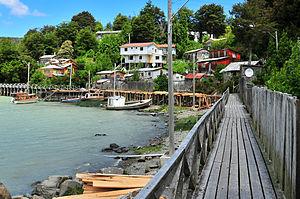
Tortel est une commune du Chili faisant partie de la province de Capitán Prat, elle-même rattachée à la région Aisén. En 2002, sa population s'élevait à 507 habitants.
La Région d'Aysén, en espagnol : Región de Aysén est une région du Chili située au sud du pays. Elle est entourée au nord par la région des Lacs, à l'est par l'Argentine et au sud par la région de Magallanes et de l'Antarctique chilien. Elle doit son nom au général Carlos Ibáñez del Campo qui sera Président de la République du Chili de 1927 à 1931 et, démocratiquement réélu, de 1952 à 1958.